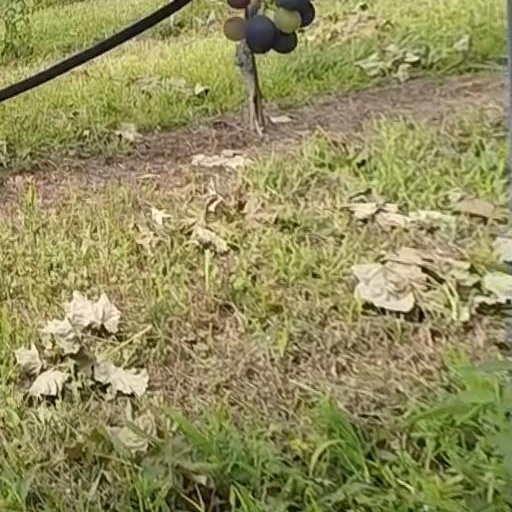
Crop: grape